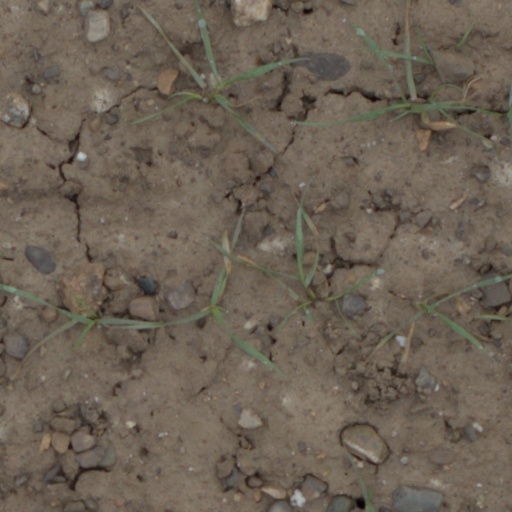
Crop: wheat